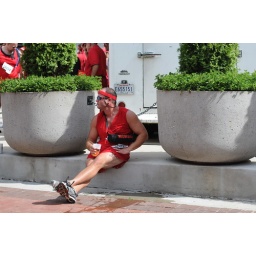
red dress runner in repose